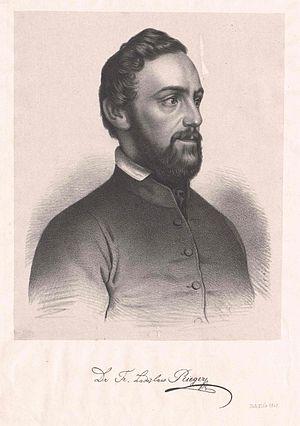
František Ladislav Rieger était un homme politique, un économiste et un journaliste bohémien. Il est devenu célèbre en tant que dirigeant du mouvement national tchèque.